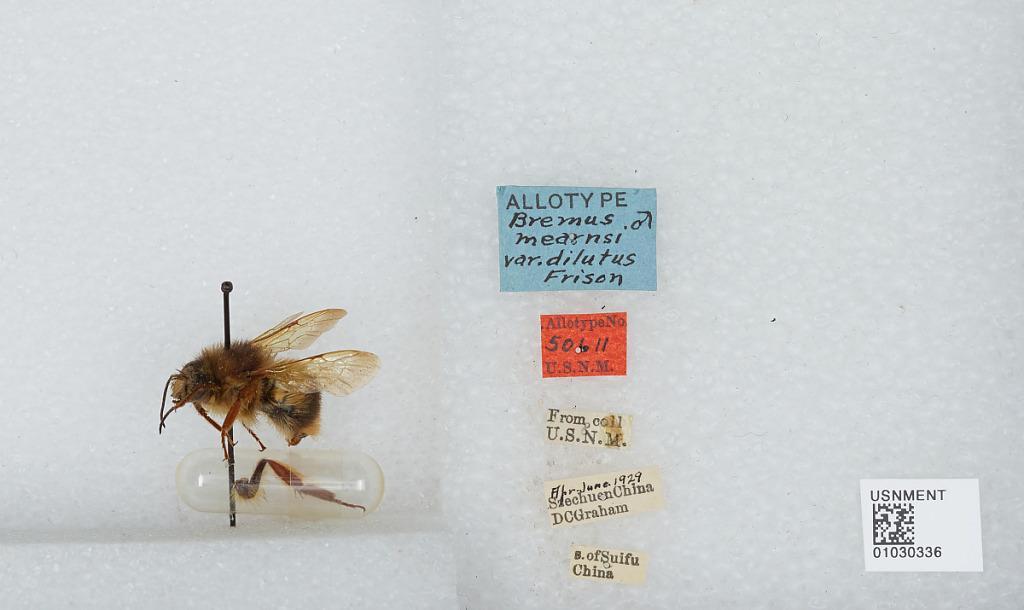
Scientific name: Bombus mearnsi Ashmead
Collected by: D. Graham
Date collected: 1929-4-
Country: China
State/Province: Sichuan
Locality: South of Yibin